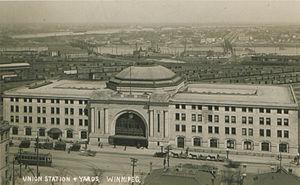
Le National Transcontinental Railway est le troisième chemin de fer canadien à traverser le continent après le Canadian Pacific Railway et le Canadian Northern Railway. Le chemin de fer National Transcontinental est achevé en 1914. Le NTR relie la ville de Moncton, située au Nouveau-Brunswick, au port de Prince-Rupert en Colombie Britannique sur une distance de 3788 milles. En 1920, le NTR sera intégré au Canadian National Railway, appartenant au gouvernement du Canada.